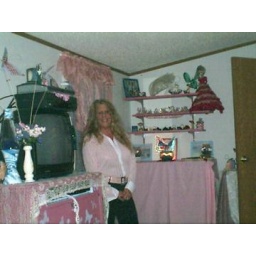
me by window in pink